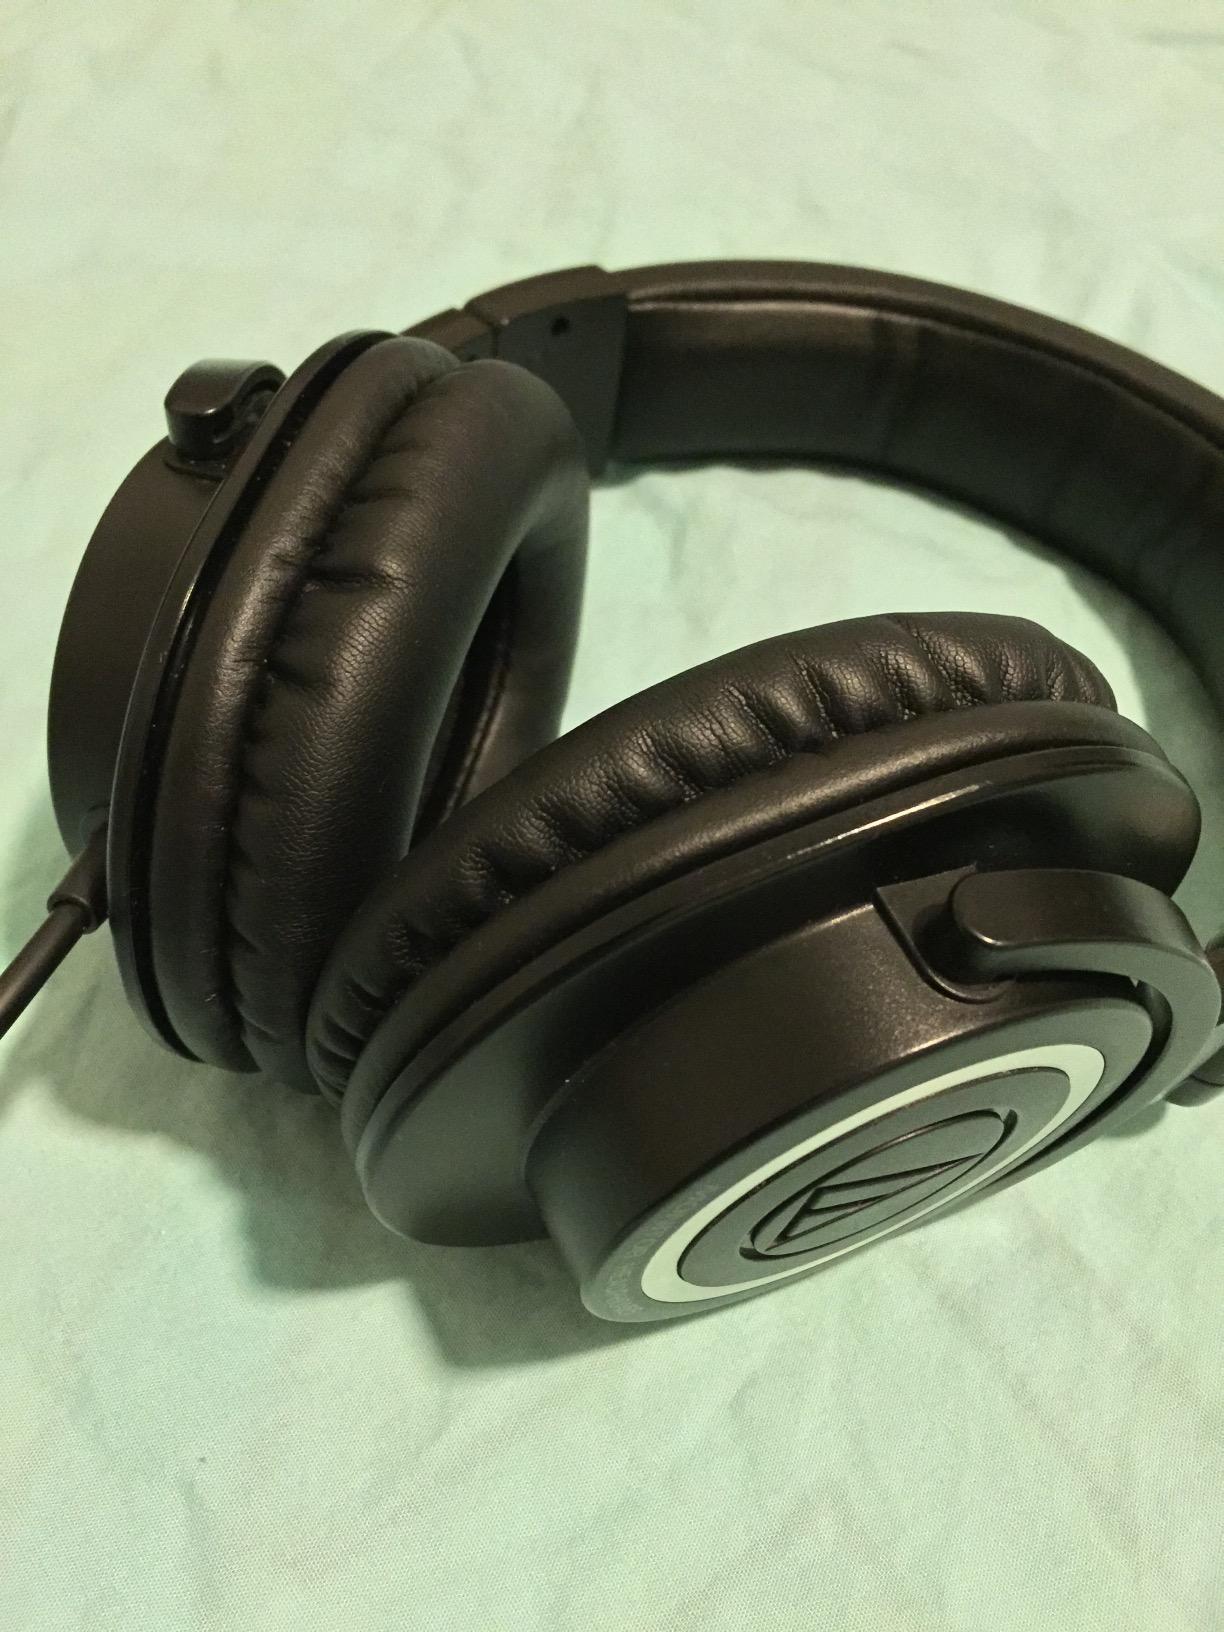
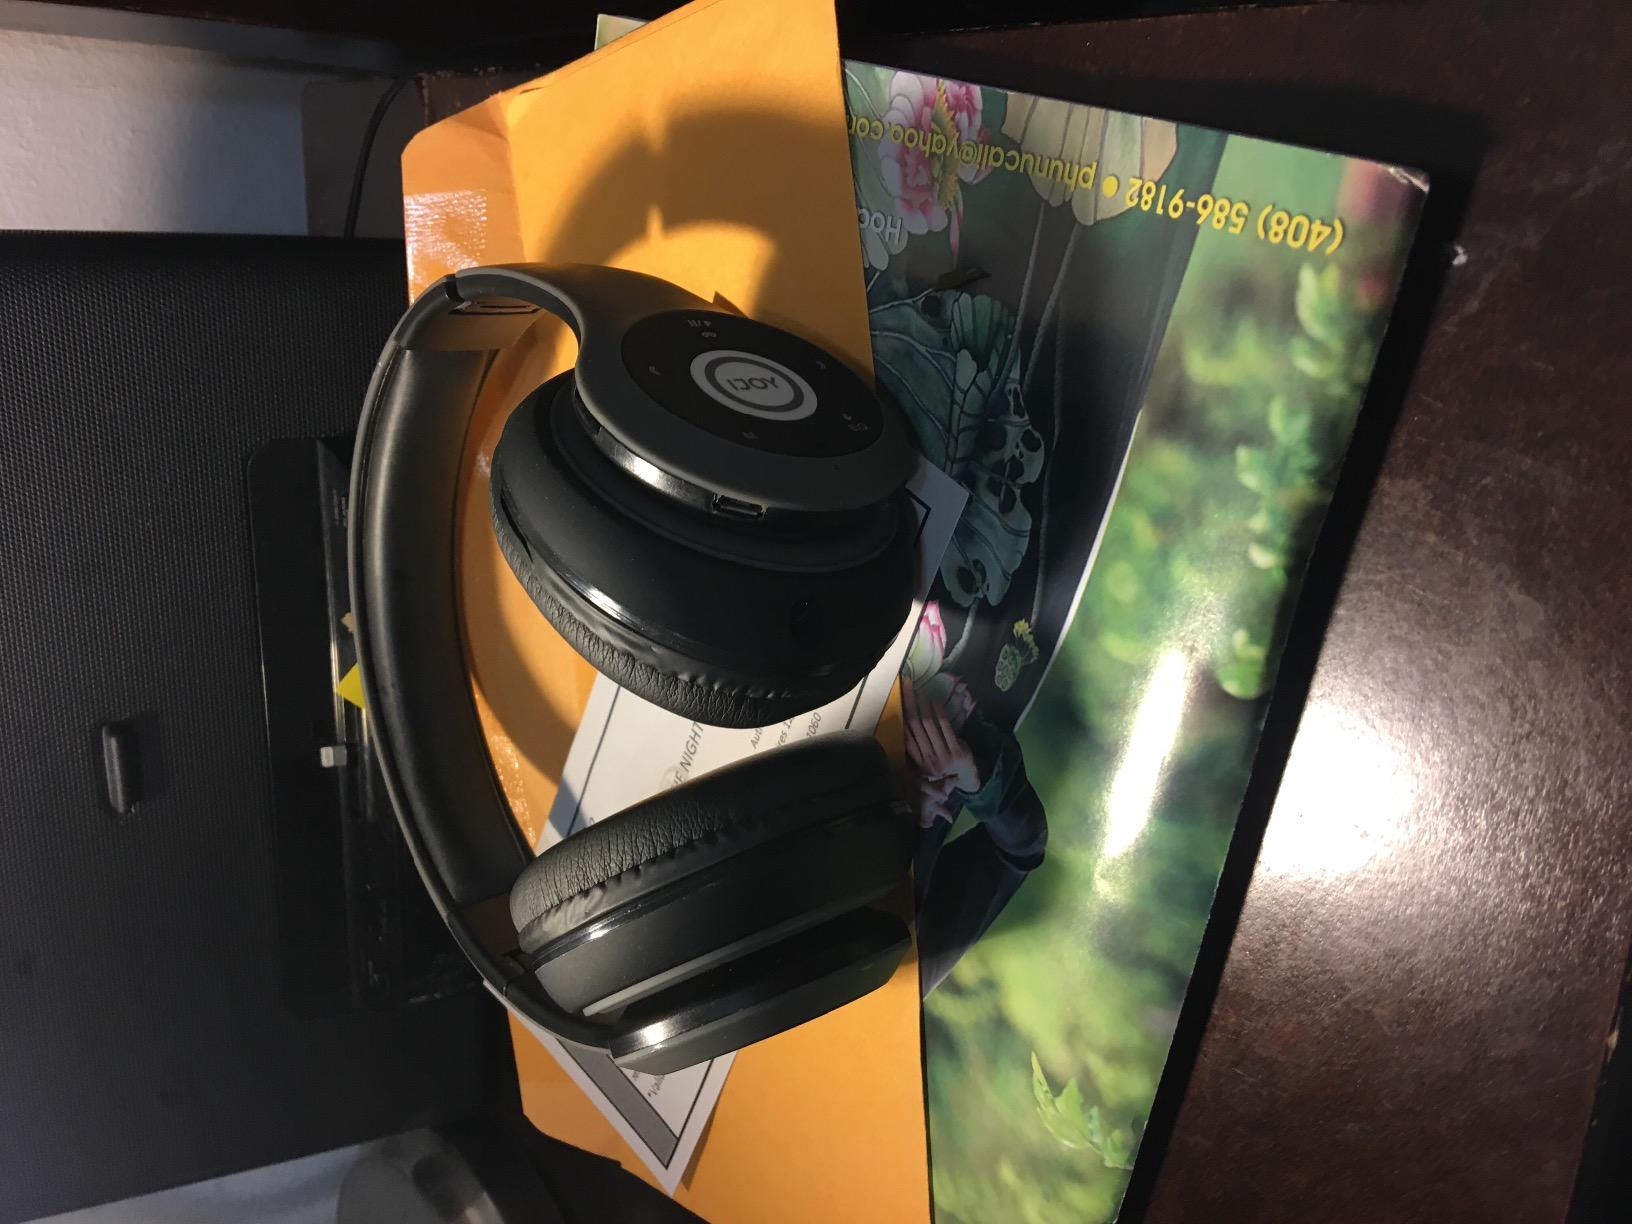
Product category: headphones
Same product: no